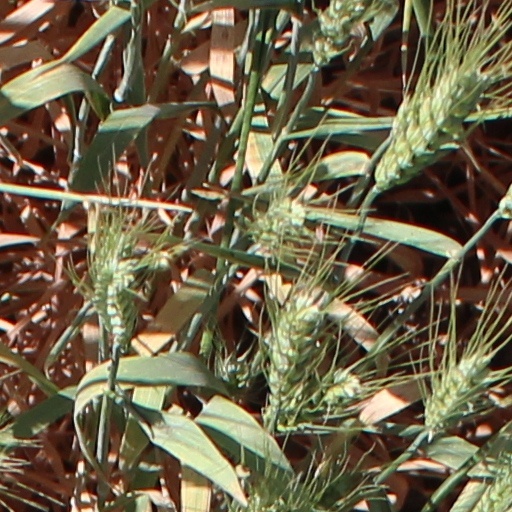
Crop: wheat